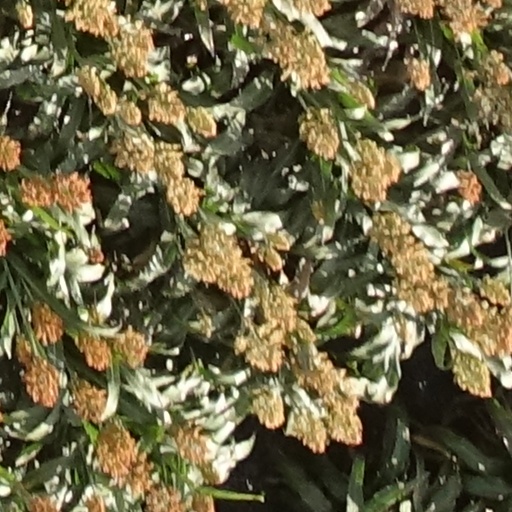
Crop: sorghum